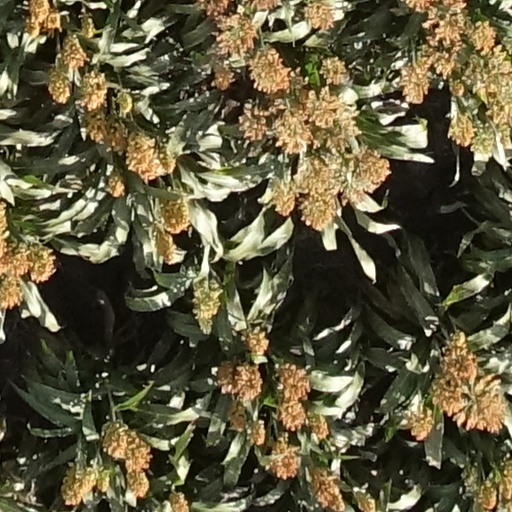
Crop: sorghum